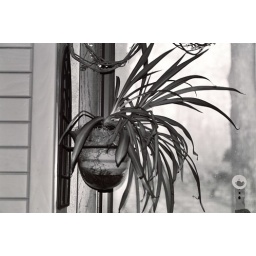
This plant is hanging in our kitchen